Franz Hruschka

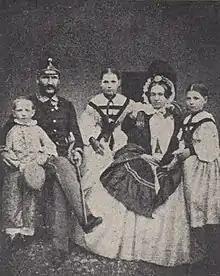
Left to right: Friedrich, Franz (father), Antonie, Antonia (mother) and Marie.

At 14 years old, he is drafted as a cadet of the 19th Infantry Regiment Hessen-Homburg but remains in a unit in Graz. He graduates from the cadet's school in 1836 having studied Czech language and moved back to Vienna with his regiment. He is reassigned to the Hungarian regiment Bakonyi number 33 based in Milan under Austrian rule at the time. He is promoted to the rank of officer cadet in 1840 and to lieutenant in 1844. In 1848, he joins the marines and promoted to ship sublieutenant. He receives the Military Merit Cross for his success during the Venezia Blockade. In 1849, he is promoted to the frigate lieutenant and in 1852 he becomes ship lieutenant.